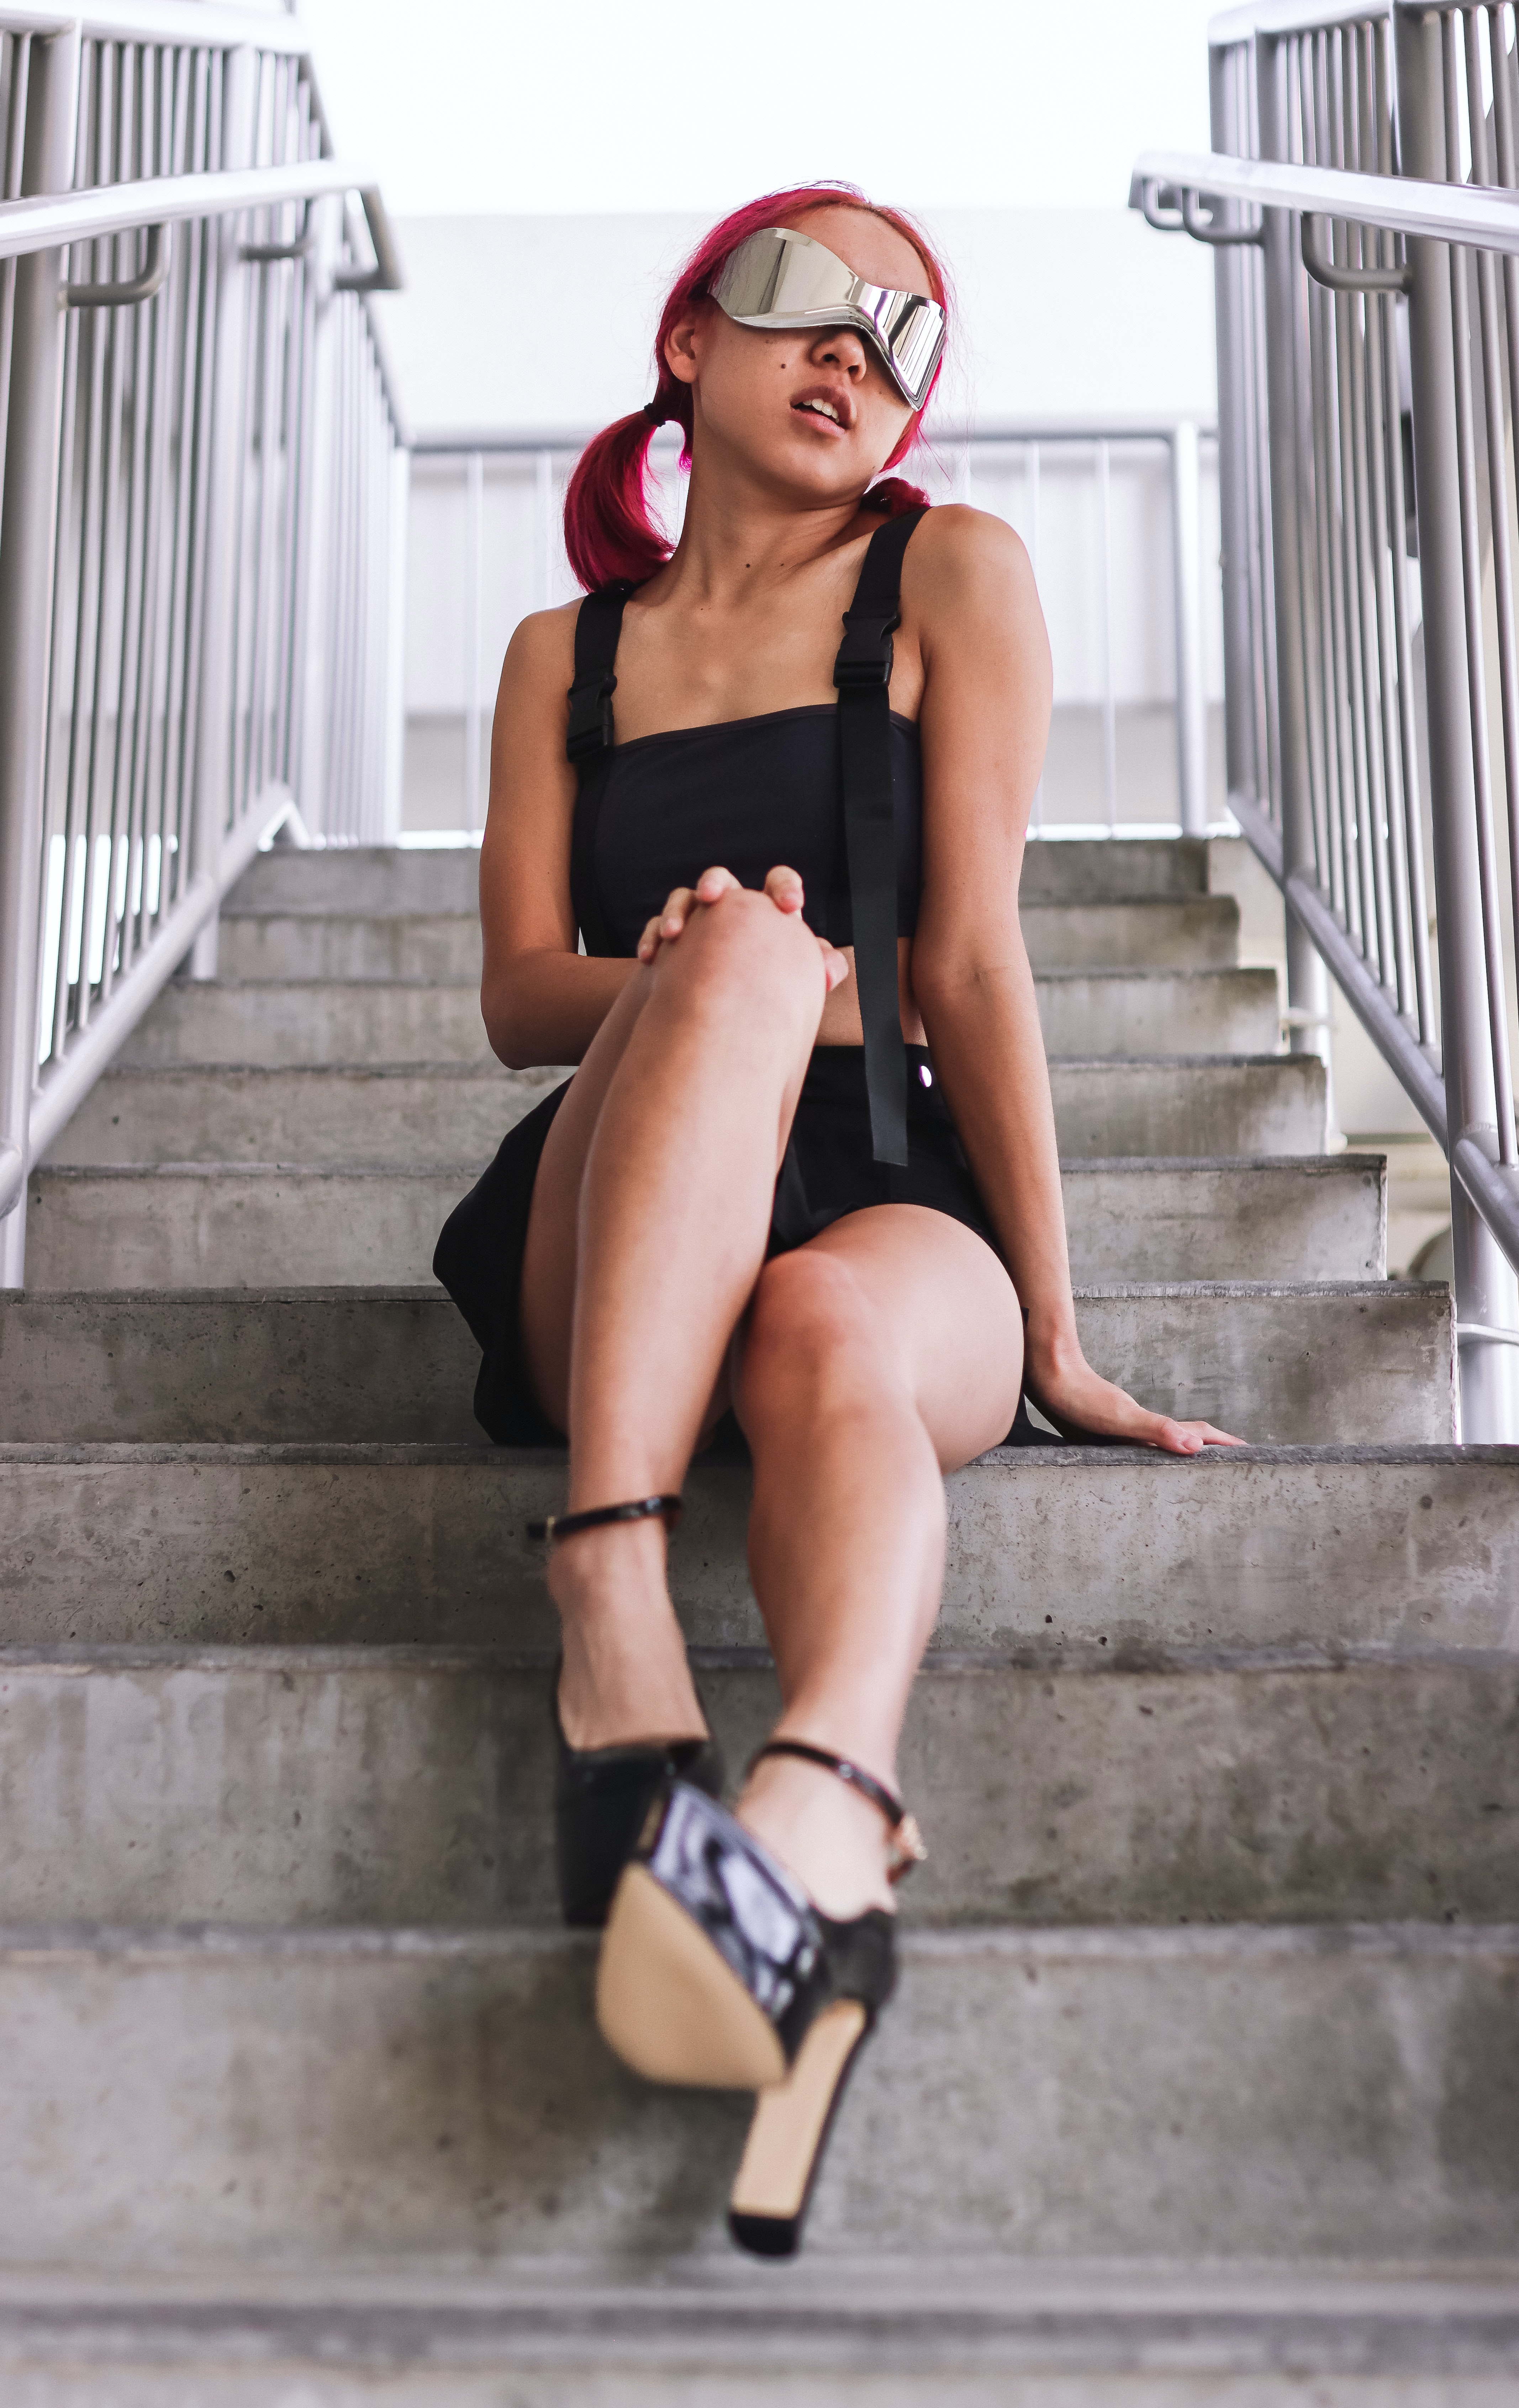
beauty, woman, joint, lip, shoulder, leg, flash photography, eyewear, stairs, knee, thigh, vision care, waist, pink, cool, black hair, calf, sleeveless shirt, sportswear, magenta, human leg, fashion design, electric blue, foot, blond, fashion model, jewellery, brown hair, sitting, fashion accessory, handrail, pattern, necklace, art model, sandal, photo shoot, portrait photography, ankle